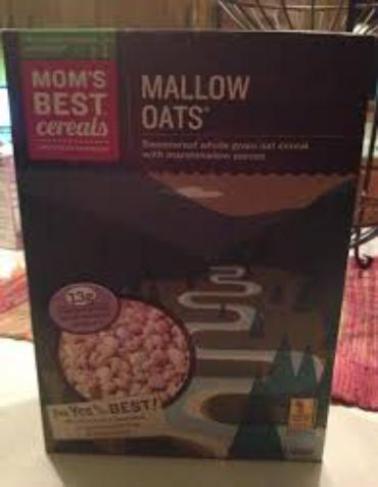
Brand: mallow oats
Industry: Food